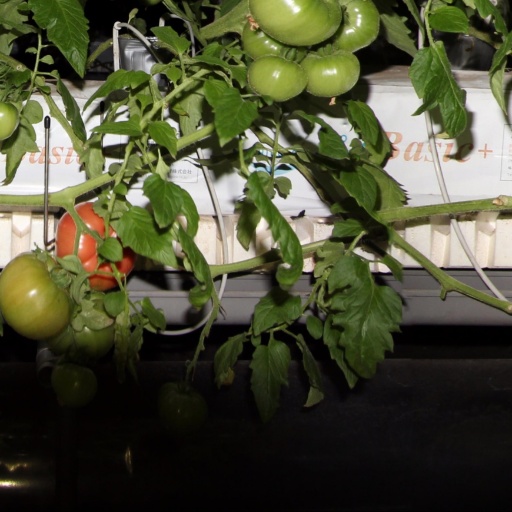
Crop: tomato